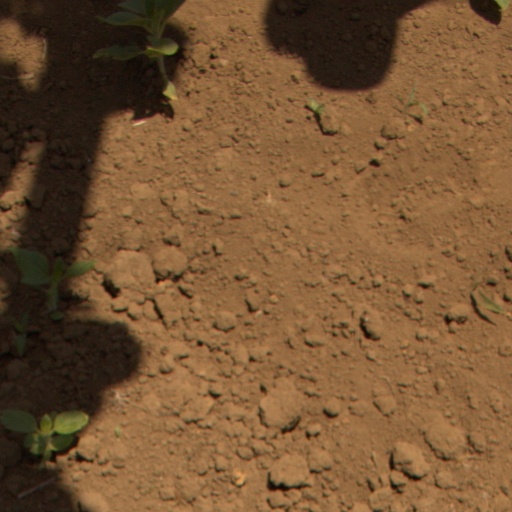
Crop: Jerusalem artichoke